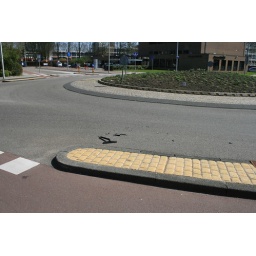
In our street someone got knocked down by a car during vacuum cleaning.